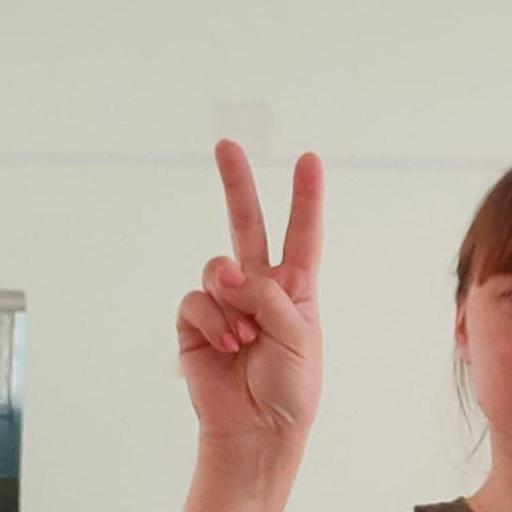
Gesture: peace